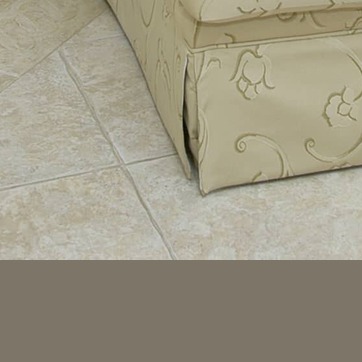
Material: tile